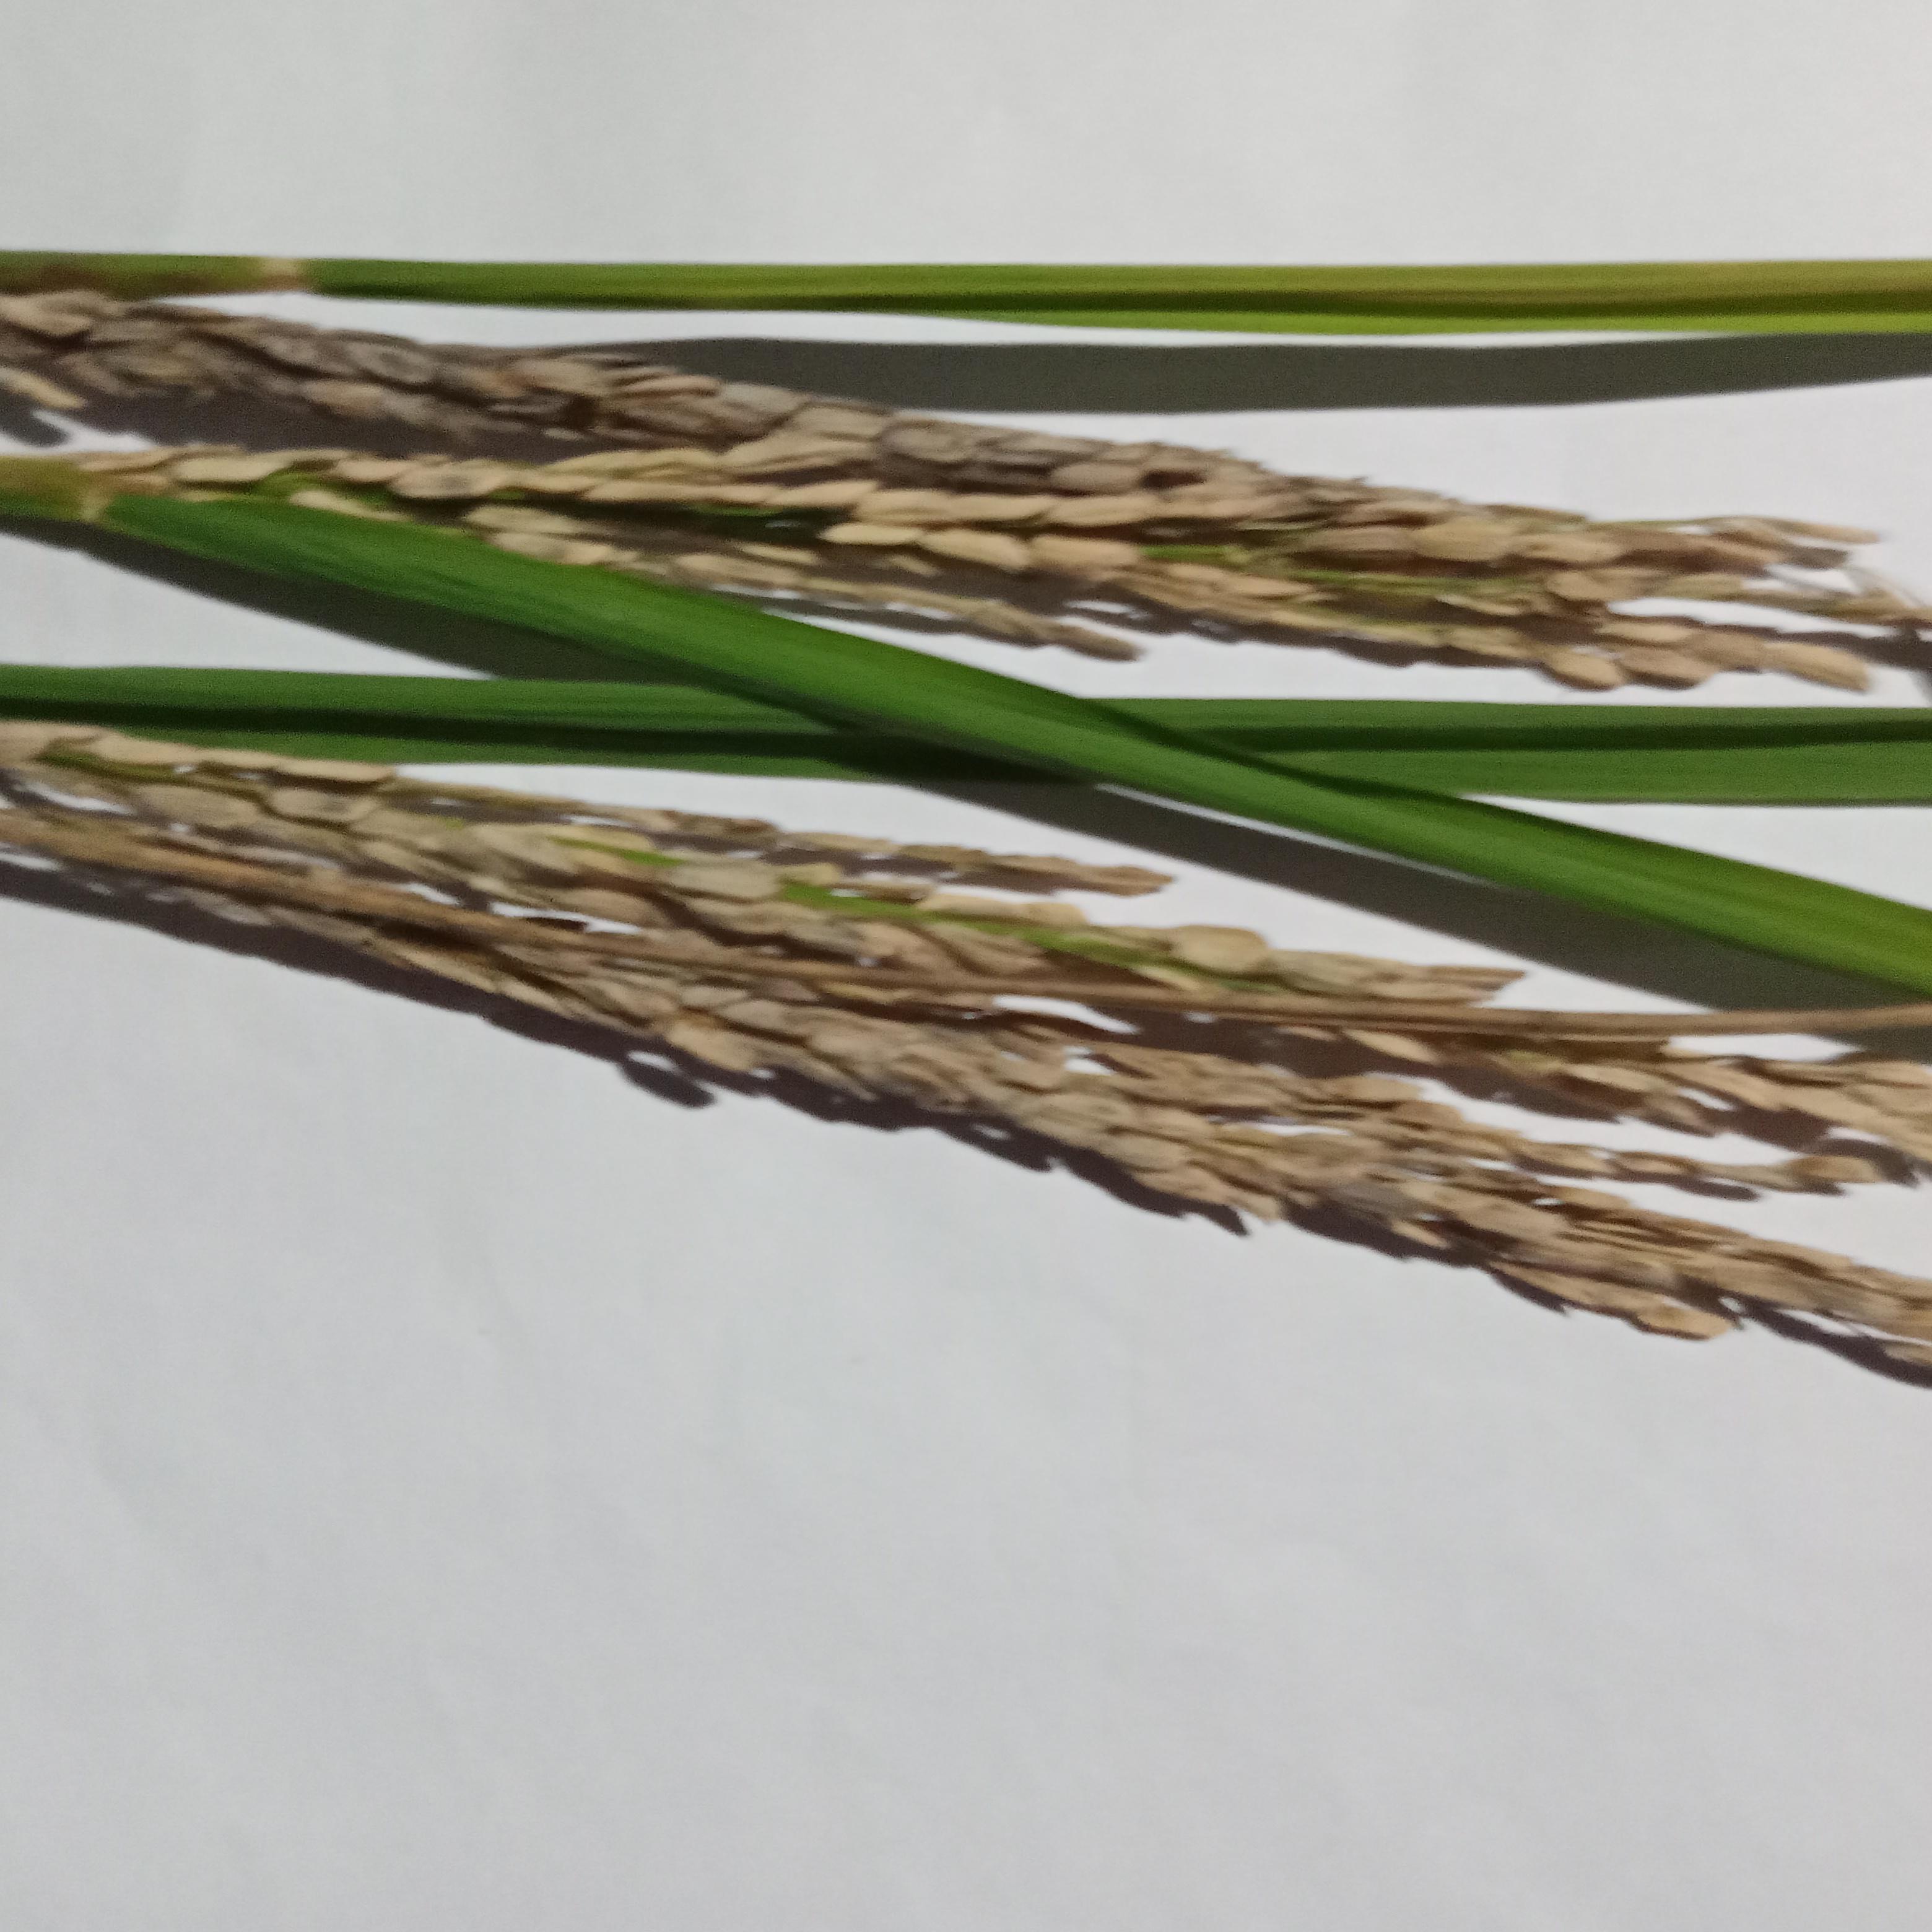
Label: Rice___Neck_Blast